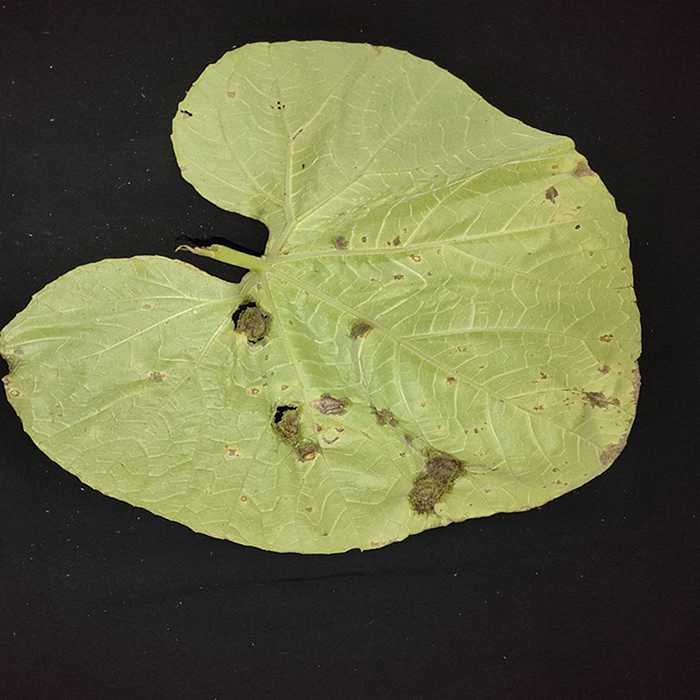
Plant: Bottle gourd
Label: Downey mildew